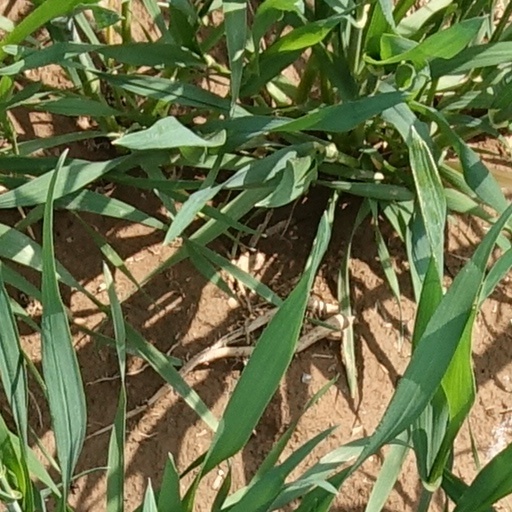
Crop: wheat